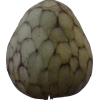
Label: cherimoya